U.S. Route 36 in Colorado

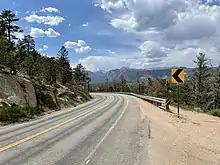
US 36 westbound approaching Estes Park

US 36 enters Boulder on four-lane-wide 28th Street, where it serves the city's main shopping area. On the north side of Boulder, it intersects SH 119 at Diagonal Highway, beginning a overlap that extends until SH 119 turns west onto Canyon Boulevard towards Nederland. One block farther south, SH 7 diverges from its overlap with US 36 by turning east onto Arapahoe Avenue. Leaving the Boulder shopping district, US 36 crosses Boulder Creek and passes through the University of Colorado campus area as an expressway to the interchange with Baseline Road, where it meets Spur US 36, a two-block long connector along 27th Way to SH 93, signed only as "To SH 93" and "To US 36".